Clayton, Iowa

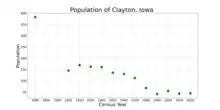
The population of Clayton, Iowa from US census data

As of the census of 2020, there were 45 people, 30 households, and 18 families residing in the city. The population density was 87.6 inhabitants per square mile (33.8/km). There were 70 housing units at an average density of 136.3 per square mile (52.6/km). The racial makeup of the city was 97.8% White, 0.0% Black or African American, 0.0% Native American, 0.0% Asian, 0.0% Pacific Islander, 0.0% from other races and 2.2% from two or more races. Hispanic or Latino persons of any race comprised 2.2% of the population.